Colonial Africa

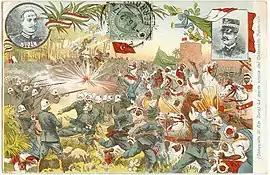
Italian invasion of Libya in 1911: propaganda postcard made by Italian Army

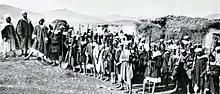
Riffian rebels during the Rif War in Spanish Morocco, 1922

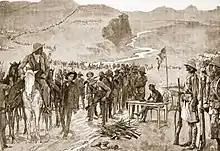
The result of the Boer Wars was the annexation of the Boer Republics to the British Empire in 1902

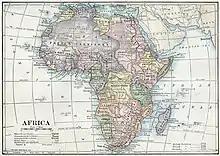
1916 political map of Africa

In the 1880s the European powers had divided up almost all of Africa (only Ethiopia and Liberia were independent). They ruled until after World War II when forces of nationalism grew much stronger. In the 1950s and 1960s the colonial holdings became independent states. The process was usually peaceful but there were several long bitter bloody civil wars, as in Algeria, Kenya and elsewhere. Across Africa the powerful new force of nationalism drew upon the organizational skills that natives learned in the British and French and other armies in the world wars. It led to organizations that were not controlled by or endorsed by either the colonial powers not the traditional local power structures that were collaborating with the colonial powers. Nationalistic organizations began to challenge both the traditional and the new colonial structures and finally displaced them. Leaders of nationalist movements took control when the European authorities exited; many ruled for decades or until they died off. These structures included political, educational, religious, and other social organizations. In recent decades, many African countries have undergone the triumph and defeat of nationalistic fervor, changing in the process the loci of the centralizing state power and patrimonial state.